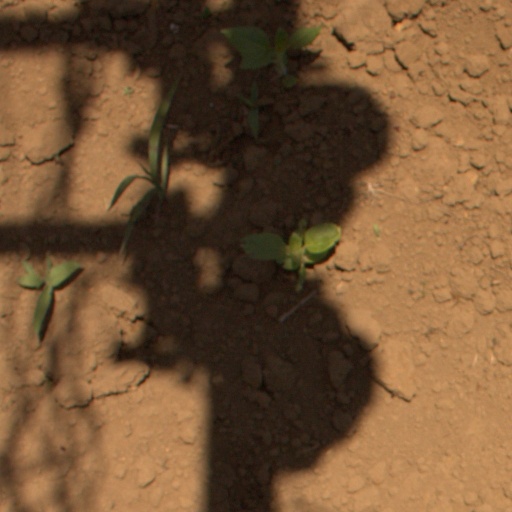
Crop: Jerusalem artichoke